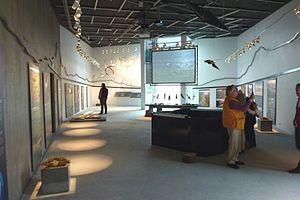
Skaftafell est un lieu-dit d'Islande situé dans le Sud du pays, à l'est de Kirkjubæjarklaustur. Il constitue l'une des portes d'entrée du parc national du Vatnajökull qui s'étend au nord.